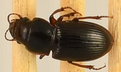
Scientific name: Cratacanthus dubius
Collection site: North Sterling NEON (STER), plot STER_032